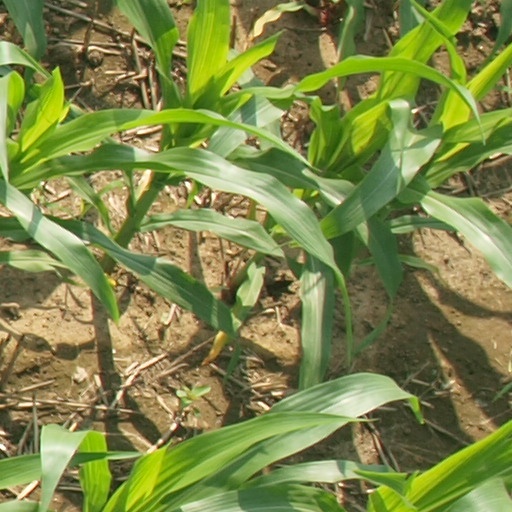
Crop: maize; corn